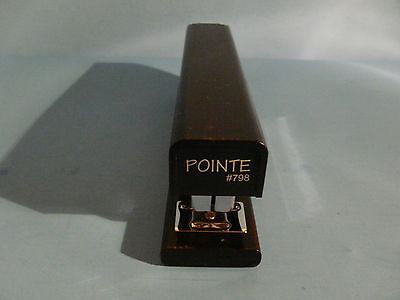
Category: stapler